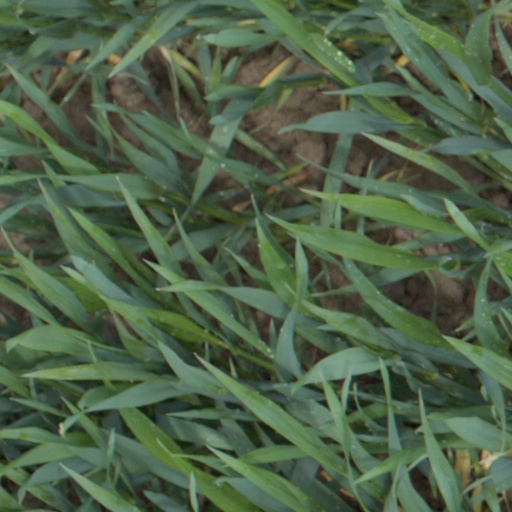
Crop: wheat